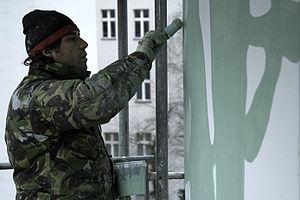
Ash ou Victor Ash est un artiste originaire de Paris, actuellement basé à Copenhague au Danemark.